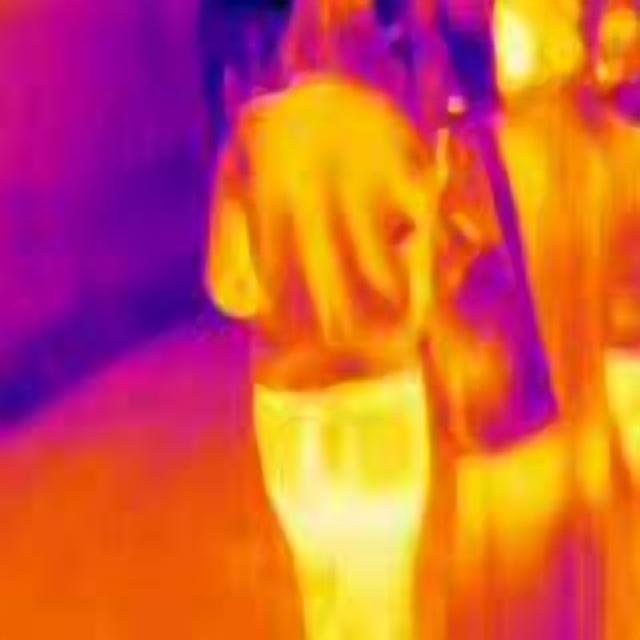
Detected objects:
label: person
label: person
label: person